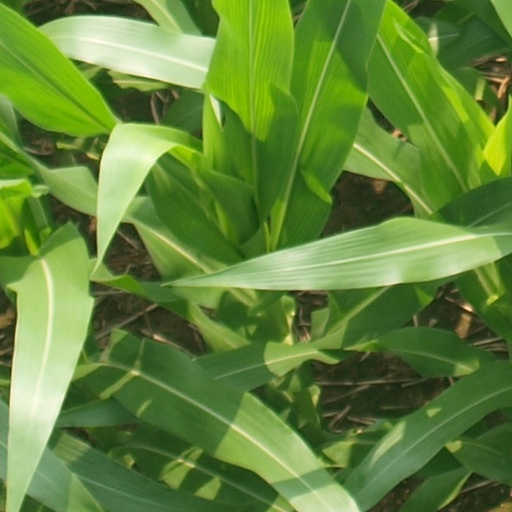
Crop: maize; corn